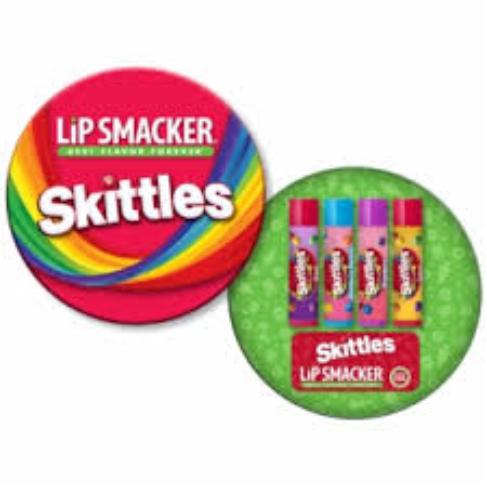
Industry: Food